Siobhan Wilson

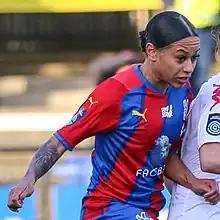
Wilson with Crystal Palace in January 2022

Siobhan Marie Wilson (born 17 May 1994), also known as Shiv Wilson or just Shiv, is a former professional footballer who last played as a defender for Birmingham City. Born and raised in England to a British Jamaican father, she is capped for the Jamaica women's national team.